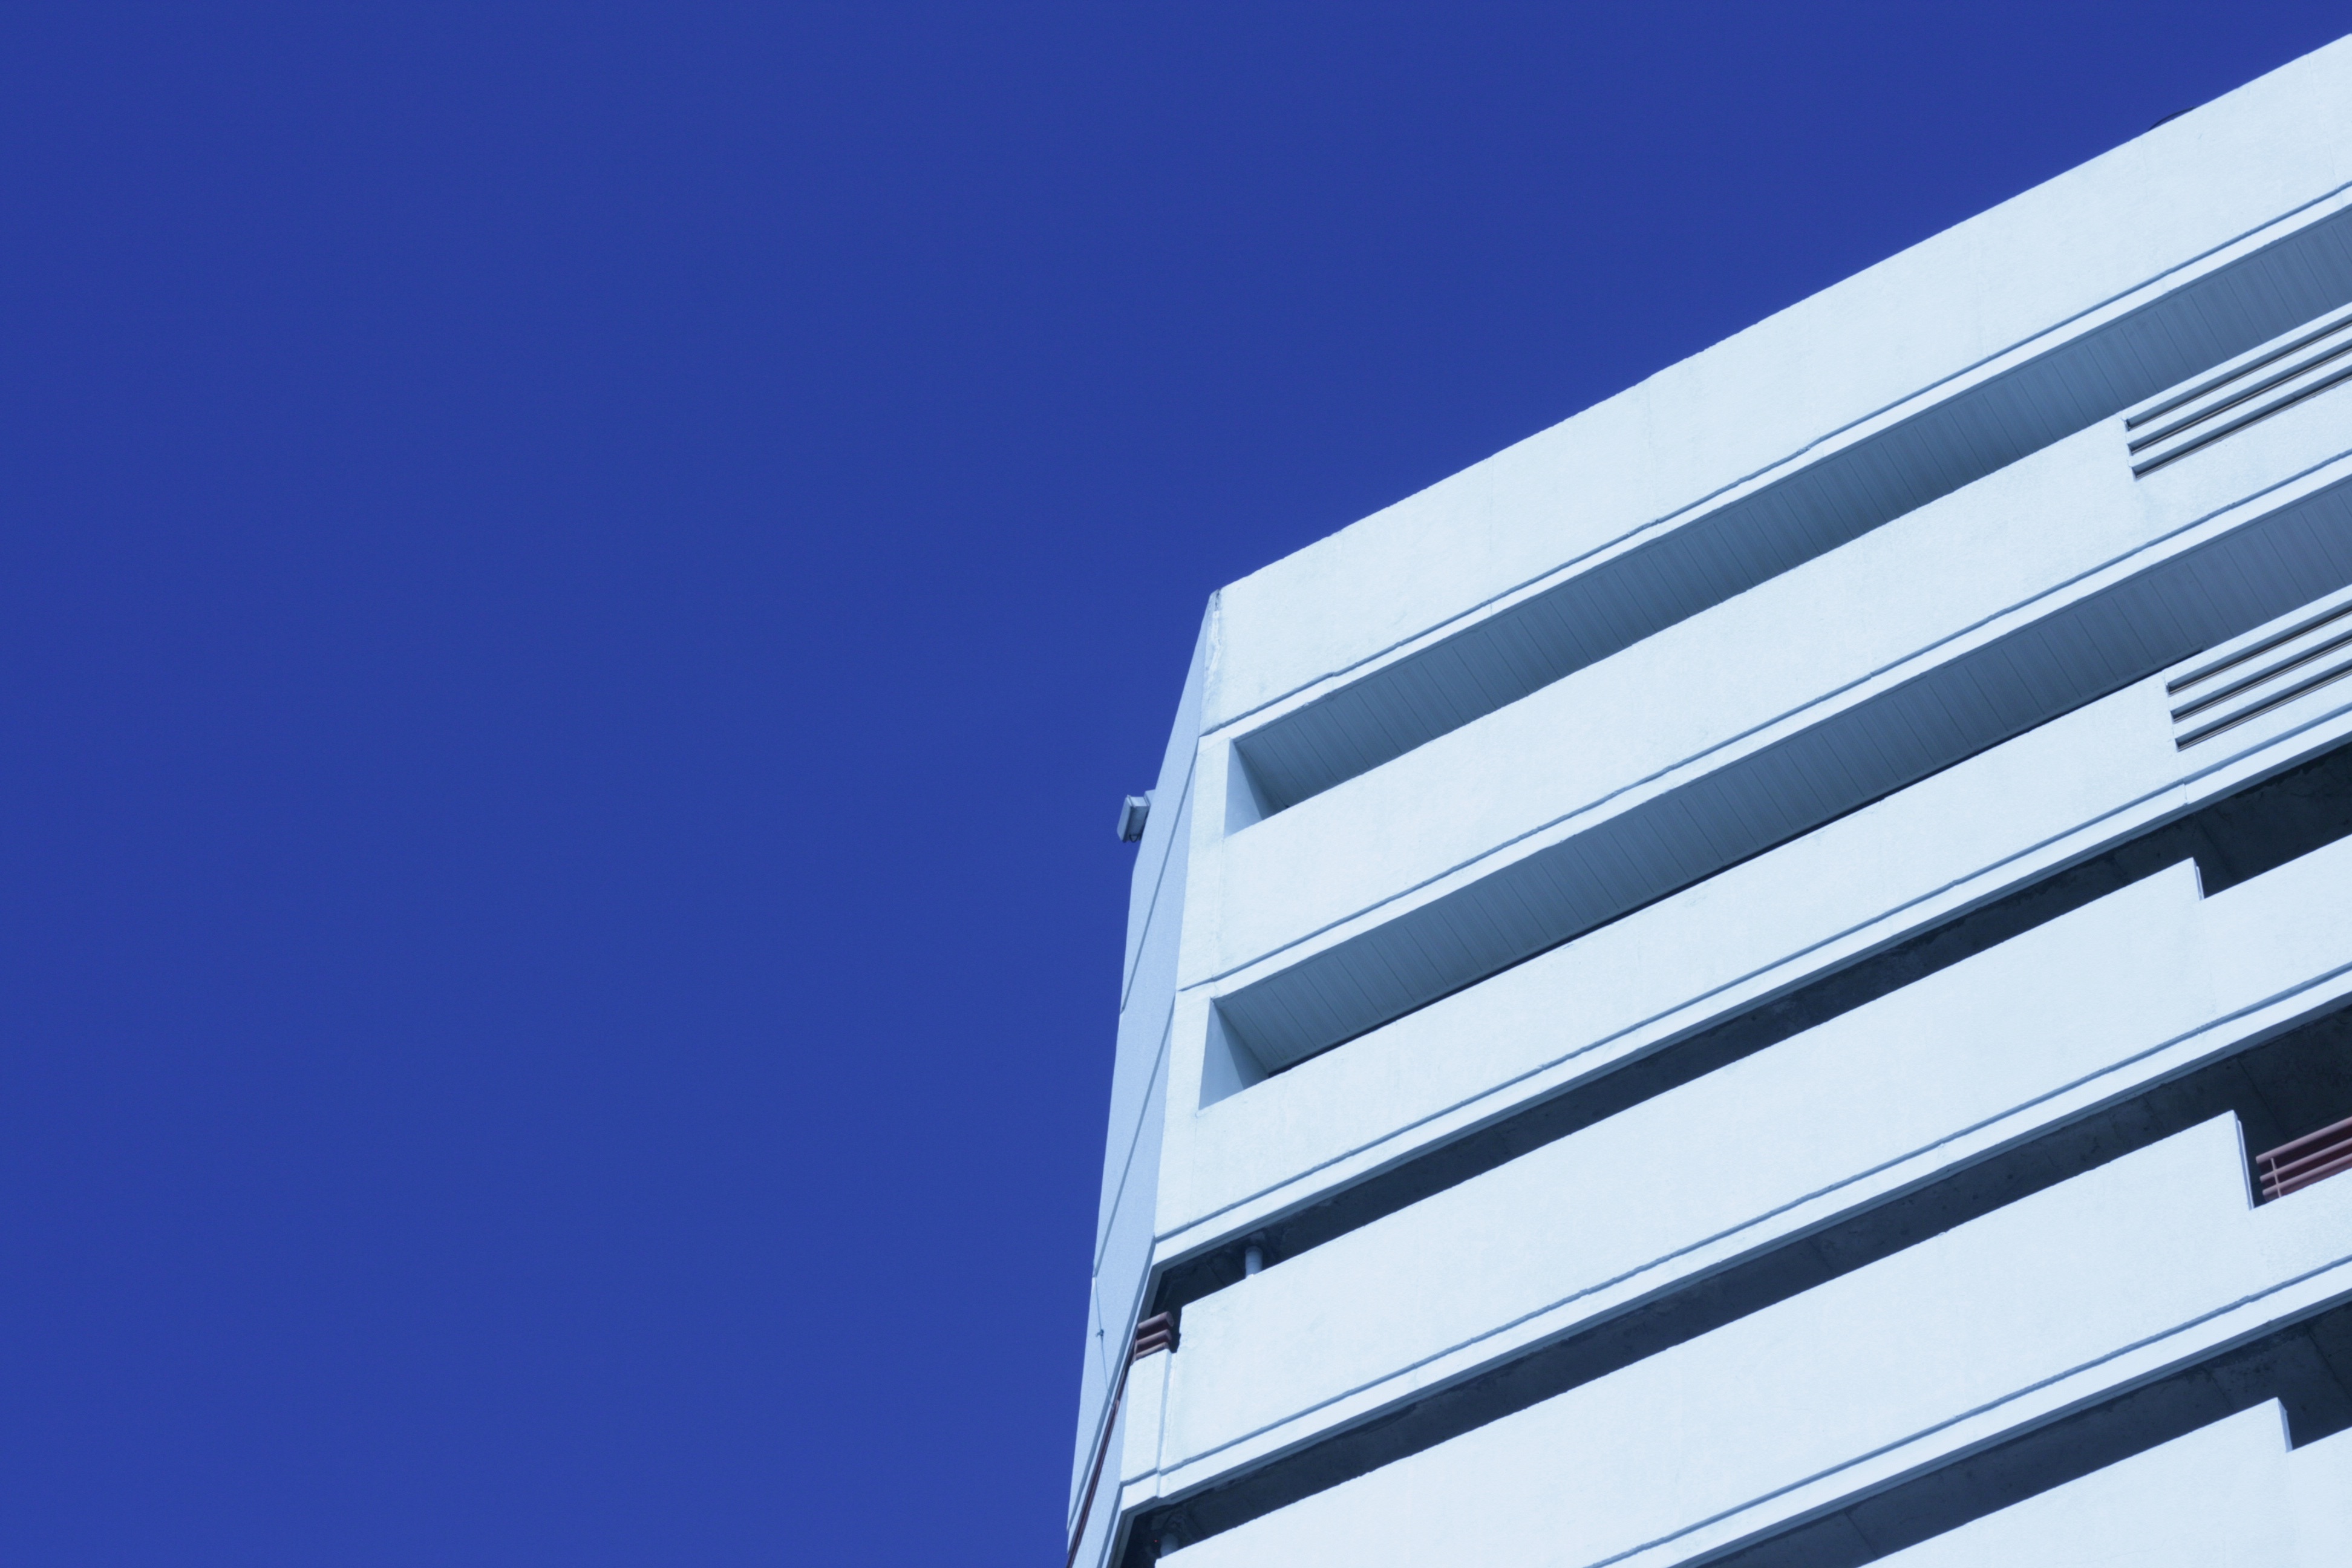
skyscraper, line, facade, blue, tower block